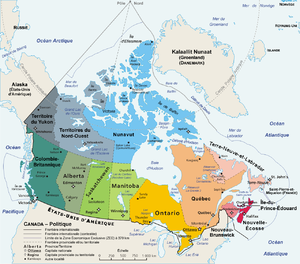
La citoyenneté canadienne, également désignée comme la nationalité canadienne, est un statut juridique conférant à une personne physique des droits et des responsabilités particuliers au Canada. Sa création en 1947, avec l’entrée en vigueur de la première Loi sur la citoyenneté canadienne, est un jalon important du processus d’indépendance du Canada par rapport au Royaume-Uni. La nationalité canadienne est désormais régie par la Loi sur la citoyenneté de 1977, qui a subi plusieurs amendements importants depuis son entrée en vigueur. Les tribunaux fédéraux ont également contribué, par leur jurisprudence, à préciser la définition légale de la citoyenneté canadienne.
Wrangellia est un terrane et une grande province magmatique en Amérique du Nord. Cette région forme une bande d'une longueur de 2300 km en bordure du Pacifique, de la partie centre de l'Alaska, à l'ouest de Yukon, jusqu'au sud de la côte de la Colombie-Britannique au Canada. Selon certains chercheurs Wrangellia s'étend plus loin encore vers le sud jusqu'à l'Oregon mais cette opinion est minoritaire.
"Ceci est la liste des villes jumelées du Canada ayant des liens permanents avec des communautés locales dans d'autres pays. Dans la plupart des cas, l'association, en particulier lorsque officialisée par le gouvernement local, est connu comme ""jumelage"", et alors que la plupart des endroits sont des villes, la liste comprend aussi des villages, des villes, des districts, comtés, etc., avec des liens similaires.
Les Canadiens francophones sont les habitants du Canada qui parlent le français. En 2011, 9 809 155 personnes soit 30,1 % de la population étaient francophones au Canada, dont 7 274 090 personnes déclarant avoir le français comme langue maternelle, soit 22 % de la population.
Le Canada est un pays situé dans la partie septentrionale de l'Amérique du Nord. Monarchie constitutionnelle à régime parlementaire constituée en fédération, composée de dix provinces et trois territoires, le pays est encadré par l'océan Atlantique à l'est, l'océan Arctique au nord et l'océan Pacifique à l'ouest. Le Canada comprend deux frontières terrestres avec les États-Unis, l'une au sud et l'autre au nord-ouest avec l'Alaska, ainsi qu'une frontière maritime avec la France, par le biais de l'archipel de Saint-Pierre-et-Miquelon, et le Danemark, par le biais du Groenland. Le territoire terrestre canadien s'étend sur 10 millions de kilomètres carrés, ce qui en fait le deuxième pays du monde pour la superficie après la Russie. En 2019, il compte plus de 37 millions d'habitants et est ainsi le 37ᵉ pays du monde en ce qui concerne la population. Le territoire contient plus de 31 700 lacs, ce qui fait du Canada l'un des pays possédant les plus grandes réserves d'eau douce du globe. Les langues officielles au niveau fédéral sont l'anglais et le français. La capitale fédérale est Ottawa et la monnaie, le dollar canadien.